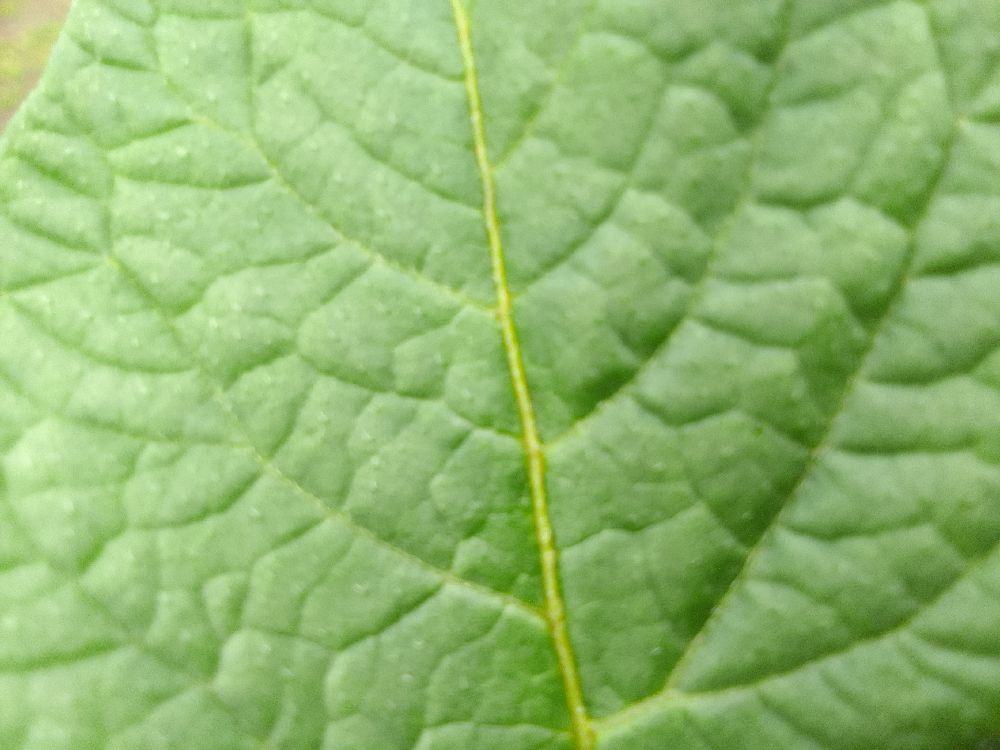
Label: Healthy